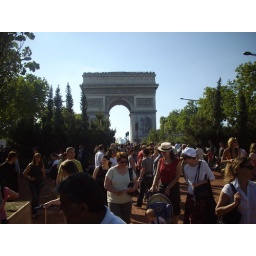
'Arc De Triomphe' with 'Champs elysees' road blocked by farmers plants and trees.(Monday 24-5-2010)